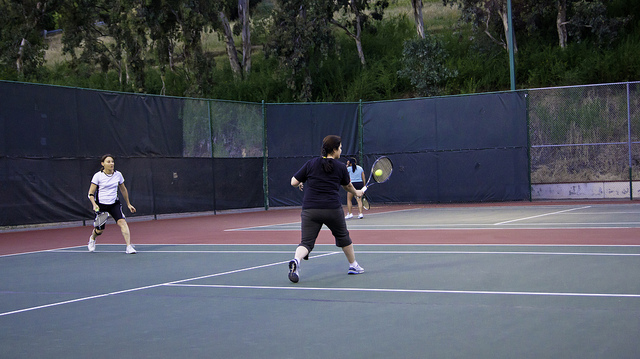
người phụ nữ đang bước qua trái đón bóng tennis